Lollipop (BigBang and 2NE1 song)

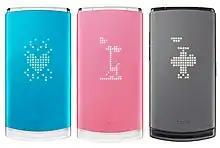
Models of the LG Cyon Lollipop cellphone

The video was filmed in the first week of March 2009. It premiered on March 28, 2009. The video shows both groups dancing together in rainbow and multi-colored shot. A behind-the-scenes version was premiered a few weeks later on May 2, 2009. The video was directed by Seo hyun-seung. On May 15, 2009, YG Entertainment's official YouTube uploaded the full music video.